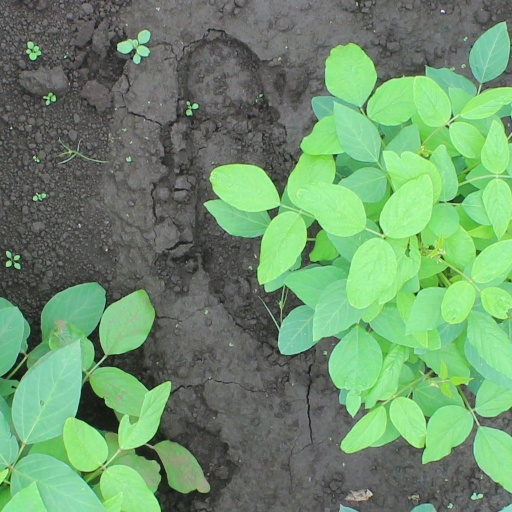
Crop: soybean